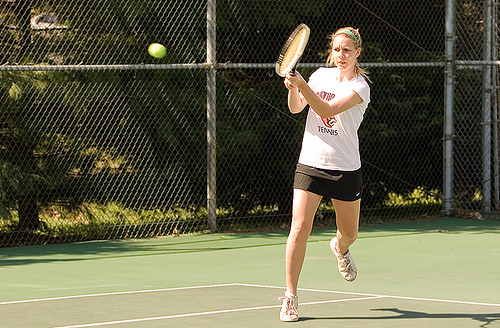
một nữ vận động viên tennis đang nhảy lên để đánh bóng